Amagertorv 1

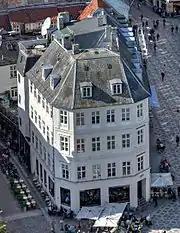
Amagertorv 1 seen from the tower of the former St. Nicolas' Church.

The building is constructed with four storeys over a walk-out basement, It is a three-winged building, surrounding a small central light well, with a five-bays-long facade on Amagertorv, a four-bays-long facade on Højbro Plads and a six-bays-long facade on Læderstræde. The chamfered corner bays were dictated for all corner buildings by Jørgen Henrich Rawert's and Peter Meyn's guidelines for the rebuilding of the city after the fire so that the fire department's long ladder companies could navigate the streets more easily. The rendered peach-coloured facade is finished with shadow joints on the three upper floors. It is divided horizontally by belt courses between the storeys a cornice below the roof. Other decorative elements include rectangular niches with reliefs below the corner windows on the third floor. The main entrance in the central bay towards Amagertorv and the secondary entrance in Læderstræde are both topped by transom windows. The slate-clad roof features six dormer vindows towards the street.